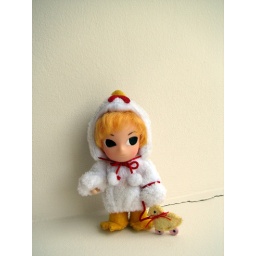
there has been a lack of chicken boy action in my life lately.